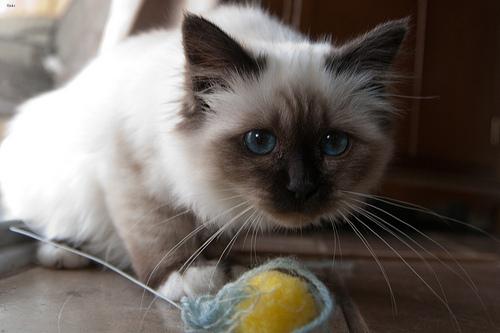
Breed: Birman